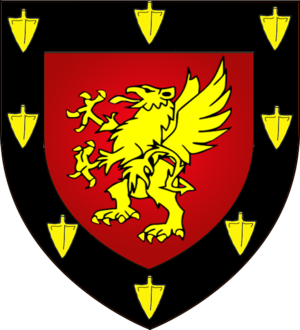
Dippach
Dippachs våben
Dippach er en kommune og et byområde i storhertugdømmet Luxembourg. Kommunen, som har et areal på 17,42 km², ligger i kantonen Capellen i distriktet Luxembourg. I 2005 havde kommunen 3.360 indbyggere.